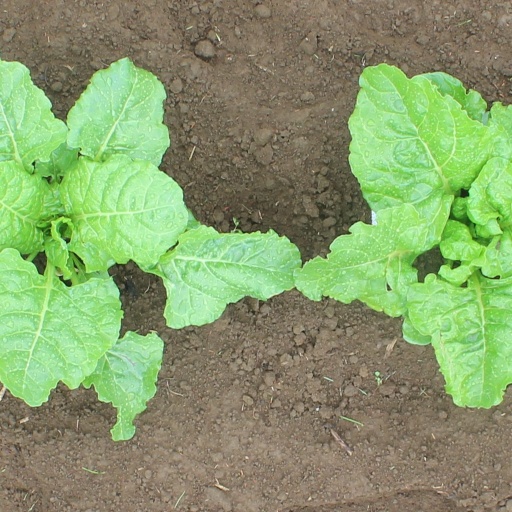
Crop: sugar beet